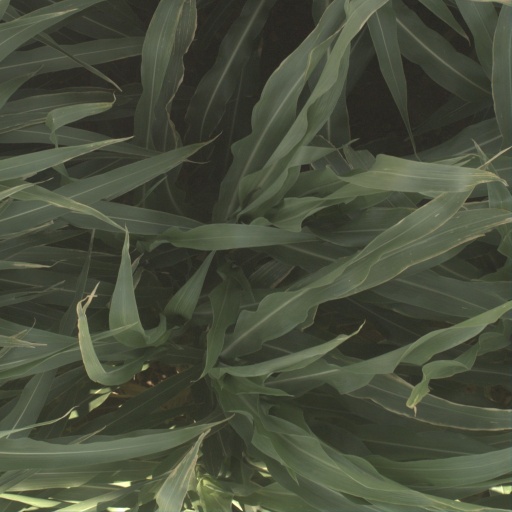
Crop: sorghum